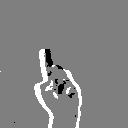
ASL letter: d